Tanunda, South Australia

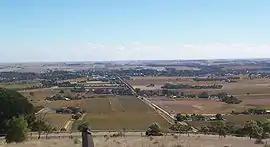
Looking across the vineyards towards Tanunda from Mengler Hill Lookout

Tanunda is a town situated in the Barossa Valley region of South Australia. In the 2021 census, Tanunda recorded a population of 4,710 people.